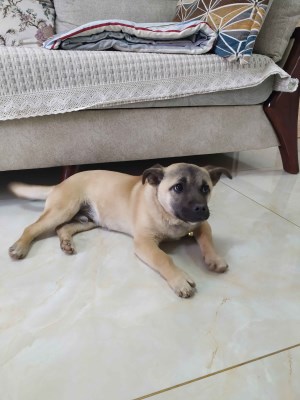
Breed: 3336-n000121-chinese_rural_dog